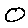
Label: 0